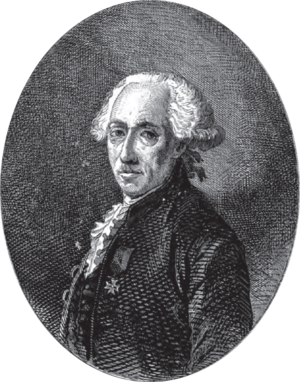
Louis-Alexandre de La Rochefoucauld 6ᵉ duc de La Rochefoucauld, né à Paris le 4 juillet 1743 et assassiné à Gisors le 4 septembre 1792, est un gentilhomme et homme politique français du XVIIIᵉ siècle. Grand seigneur de l'Ancien Régime, il joue un rôle politique au début de la Révolution française de 1789 avant d'être victime des massacres de Septembre.